Jean François Mayor de Montricher

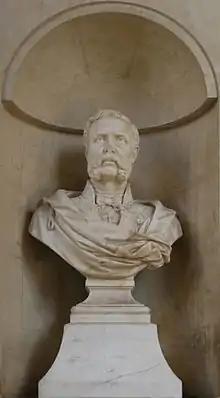
Bust by Andre-Joseph Allar at the Palais Longchamp in Marseille

Jean François Mayor de Montricher (otherwise Frantz Mayor de Montricher) (19 April 1810 – 28 May 1858) was a Swiss engineer. He designed the Roquefavour Aqueduct, near Aix-en-Provence in France, and drained the Fucine Lake in Central Italy.